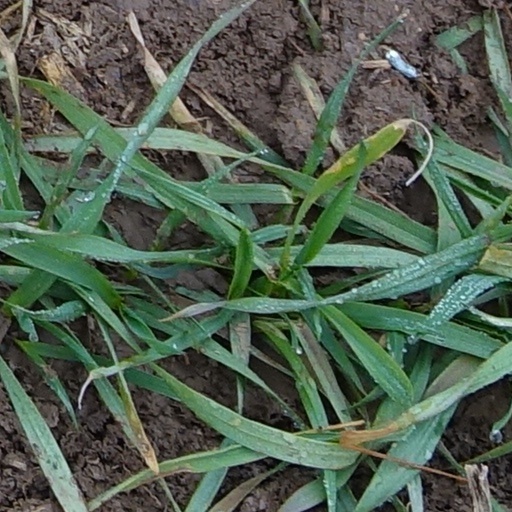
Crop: wheat